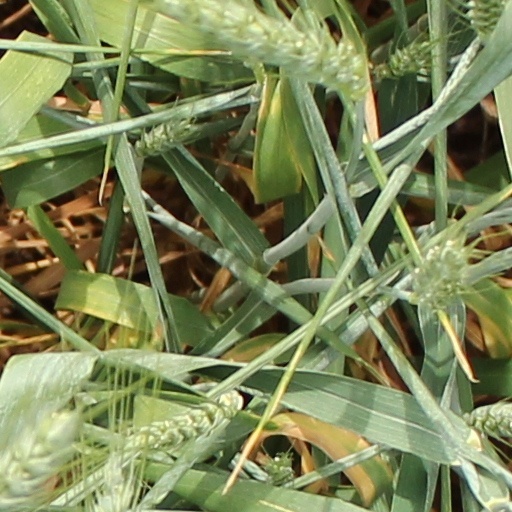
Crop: wheat